BAE Systems Demon

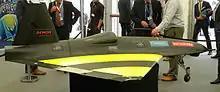
Demon on display at 2014 Farnborough Air Show

The Demon is an experimental unmanned aerial vehicle (UAV) developed and manufactured by British defence conglomerate BAE Systems. It has been referred to as being the world's first "flapless" aircraft.